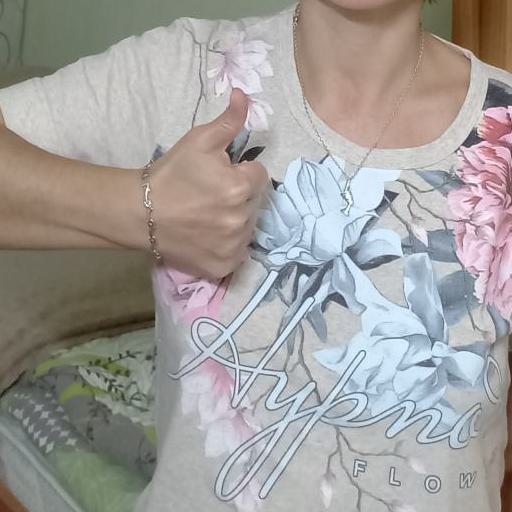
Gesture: like